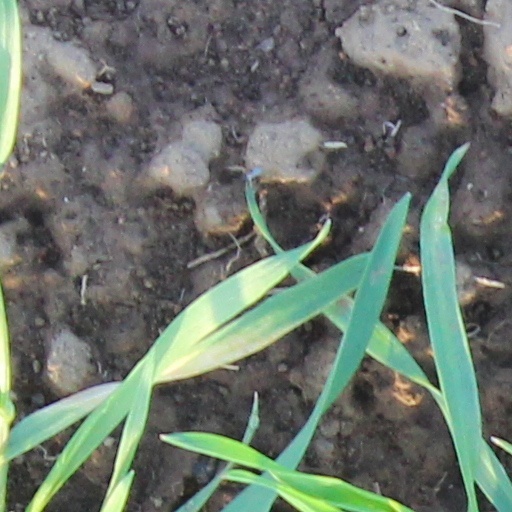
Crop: wheat